Ramesses VI

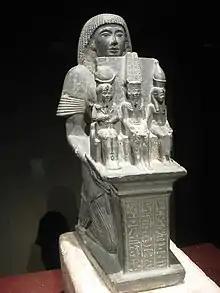
Statue of a man seated and holding three smaller statues of gods.

Immediately after his accession to the throne, Ramesses VI and his court may have visited Thebes on the occasion of the Beautiful Festival of the Valley or the Opet Festival, concomitant with the preparations for Ramesses V's burial. Ramesses VI visited the city on at least another occasion during his reign, when he installed his daughter as Divine Adoratrice of Amun. The situation in the south of Egypt at the time of Ramesses VI's accession was not entirely stable, as attested by records showing that the workmen of Deir el-Bahari could not work on the king's tomb owing to the presence of "the enemy" in the vicinity, a situation which occurred over a period of at least fifteen days during Ramesses VI's first year on the throne. This "enemy" was rumoured to have pillaged and burned the locality of Per-Nebyt and the chief of the Medjay of Thebes—essentially the police—ordered the workmen to remain idle and watch the king's tomb. It is unclear who these enemies were, the term could designate parties of Libyan Meshwesh, Libu and Egyptian bandits, or as the Egyptologist Jaroslav Černý conjectured, a full blown civil war between followers of Ramesses V and Ramesses VI, a hypothesis supported by Rice but which has been strongly rejected by Kitchen and, to a lesser extent, by Grimal and van Dijk.